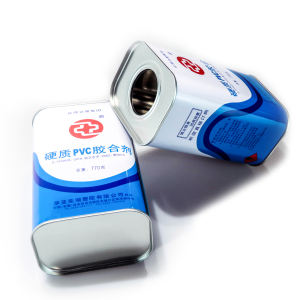
Label: metal